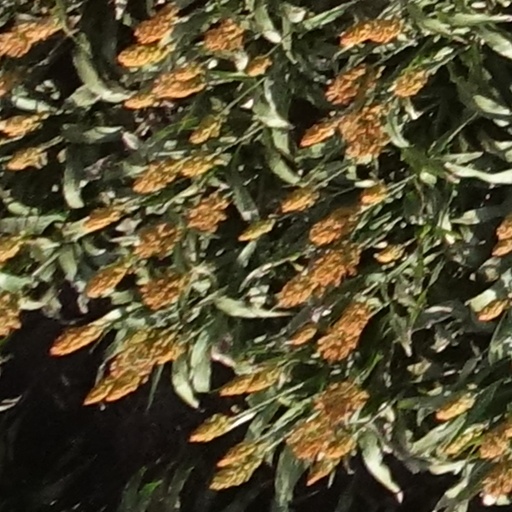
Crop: sorghum